William Thoms

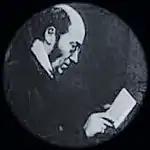
William Thoms

William John Thoms (16 November 1803 – 15 August 1885) was a British writer credited with coining the term "folklore" in 1846. Thoms' investigation of folklore and myth led to a later career of debunking longevity myths, and he was a pioneer demographer.